Eeram

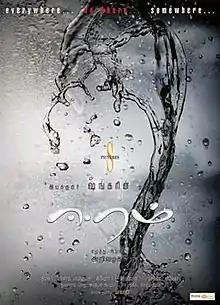
Theatrical release poster

Eeram is a 2009 Indian Tamil-language horror thriller film written and directed by Arivazhagan in his directorial debut and produced by S. Shankar. The film stars Aadhi Pinisetty, Nandaa and Sindhu Menon. Saranya Mohan, Srinath, Lakshmi Ramakrishnan, and Krishna play supporting roles. The music was composed by S. Thaman in his debut Tamil film with cinematography by Manoj Paramahamsa and editing by Kishore Te.